Kothaimangalam Wetlands

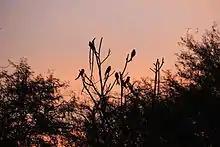
Black Drongos at Kothaimangalam Wetland

Some of the birds which can be seen here are Indian spot-billed duck, Indian peafowl, Eurasian coot, common sandpiper, pied cuckoo, Eurasian collared dove, laughing dove, Asian koel, brahminy kite, rosy starling, little cormorant, eastern cattle egret, great egret, medium egret, little egret, greater coucal, rose-ringed parakeet, white-throated kingfisher, Indian roller, ashy prinia, common myna, Indian pond heron, purple sunbird, purple-rumped sunbird, yellow-billed babbler, purple heron, white-breasted waterhen, grey-headed swamp hen, common hawk-cuckoo, Asian palm swift, red-wattled lapwing, Indian roller, black drongo, rufous treepie, common tailorbird, red-vented bulbul, painted stork, Oriental ibis, pied kingfisher, darter, little grebe, spotted owlet, common hoopoe, common moorhen, pied wagtail, grey wagtail, Asian green bee-eater, black kite, black-winged kite, blue-faced malkoha, Indian robin, white-headed babbler, common flameback, open-bill stork, grey heron, glossy ibis, rock pigeon, woolly-necked stork, and lesser whistling duck.